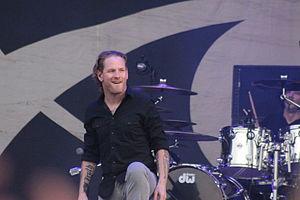
Corey Taylor, Stone Sour, Hellfest 2013, Fr-44-Clisson.